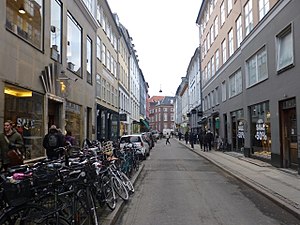
Kronprinsensgade
Kronprinsensgade.
Kronprinsensgade er en gade i Indre By i København, der ligger mellem Købmagergade i forlængelse af Valkendorfsgade og Pilestræde i forlængelse af Sværtegade. Gaden er kendt for A.C. Perchs Thehandel og Café Sommersko.